Council for National Security

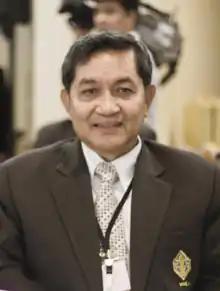
Sonthi Boonyaratglin in August 2009

The Council for National Security (abbreviated CNS, was the military junta that ruled Thailand between its coup d'état against Prime Minister Thaksin Shinawatra on 19 September 2006 until the later coup d'état on 22 May 2014. Thaksin was deposed while overseas in New York City in a nonviolent coup led by Royal Thai Army (RTA) Commander General Sonthi Boonyaratglin, one of Thailand's top military commanders. Martial law was declared on 19 September by General Sonthi, who stated that the action was taken in an effort to "bring back normality and harmony" and with the intent to "return power to the Thai people as soon as possible." This sentiment was echoed by King Bhumibol Adulyadej, who subsequently appointed General Sonthi to lead the governing council.